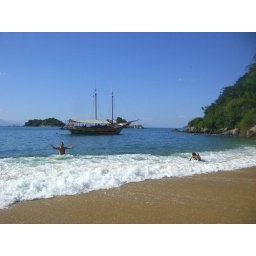
We had the small beach to ourselves...our boat in the background